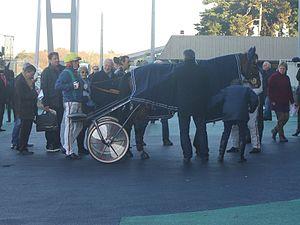
Brillantissime et Jos Verbeeck après leur victoire dans le Prix Emmanuel Margouty
Le Meeting d’hiver de Vincennes 2013-2014 s'étale sur quatre mois. Les courses hippiques au trot attelé et au trot monté commencent le 30 octobre 2013 et se terminent le 1ᵉʳ mars 2014 sur l'hippodrome de Vincennes. Onze épreuves de niveau groupe I et quarante-huit de niveau groupe II jalonneront le meeting avec en point d’orgue le Grand Prix d'Amérique le dernier dimanche de janvier. On peut noter également la finale du Grand National du Trot, le 1ᵉʳ décembre 2013, le Critérium des 3 ans, le 8 décembre 2013, le Prix de Cornulier, le 19 janvier 2014, le Grand Prix de France, le 9 février 2014 et enfin le Grand Prix de Paris, le 23 février 2014 comme autres épreuves principales.